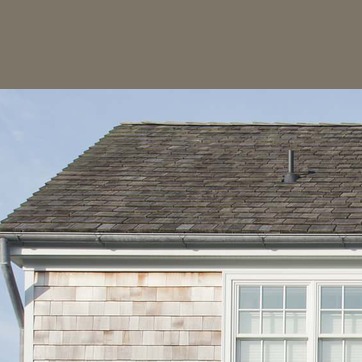
Material: other